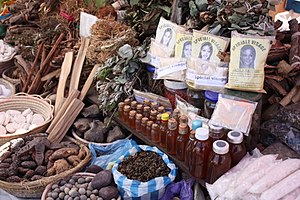
Alternativ behandling / Galleri
Alternativ behandling, også kaldet alternativ medicin, har ingen klar definition, men beskrives som behandlingsformer hvis virkning enten er direkte tilbagevist, ikke påvist, umulige at bevise eller er overdrevent skadelige i forhold til deres gavnlige effekt, men som påstås at have den samme helbredende effekt som medicin.